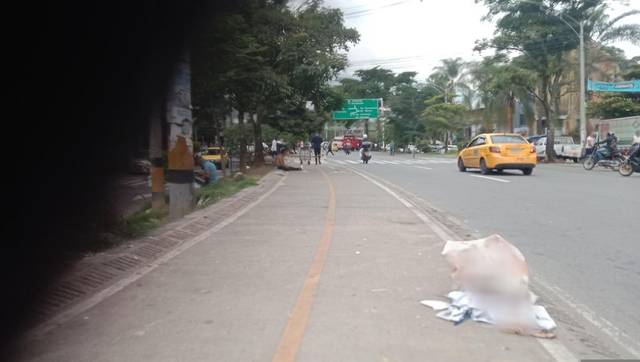
Region: Colombia
Coordinates: 6.256, -75.571